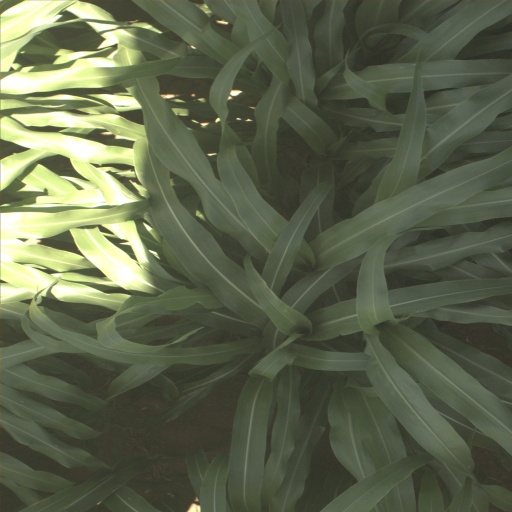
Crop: sorghum